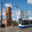
Label: streetcar